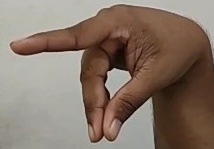
ASL sign: P